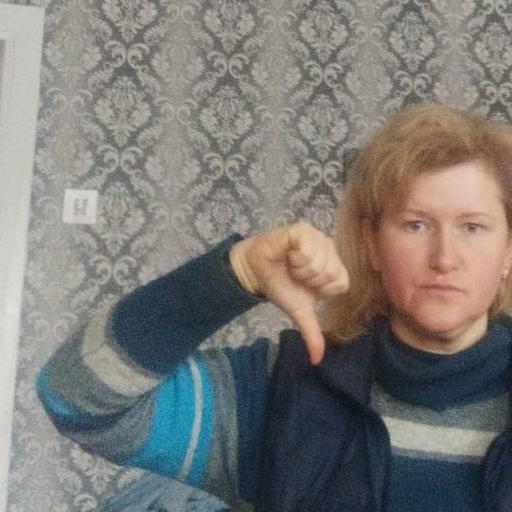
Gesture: dislike